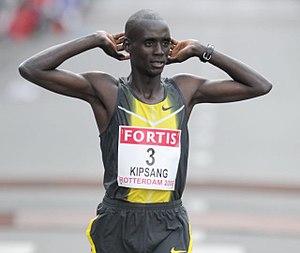
William Kipsang est un athlète kényan, spécialiste du fond et du marathon.